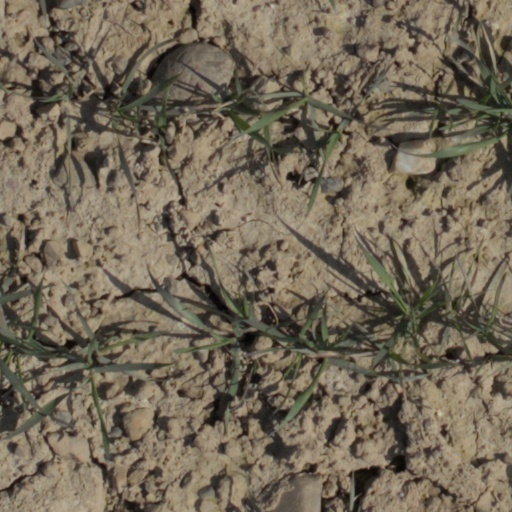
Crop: wheat